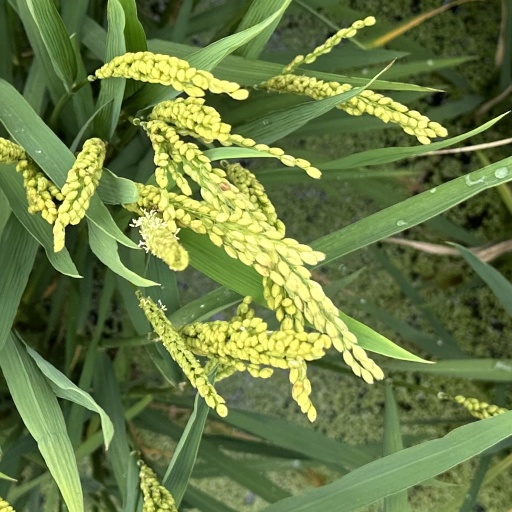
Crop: rice